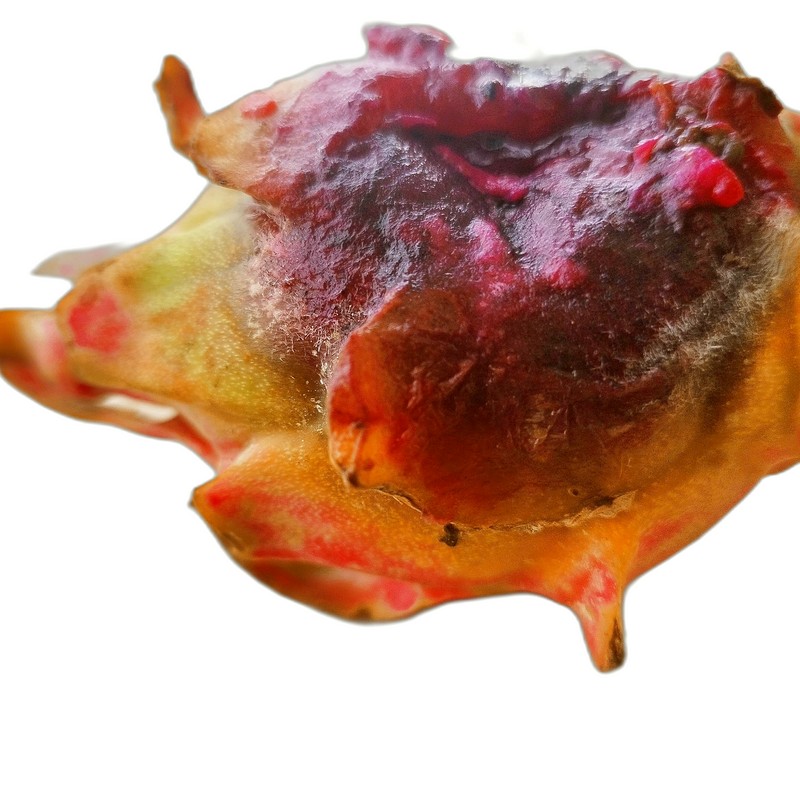
Label: Defect Dragon Fruit